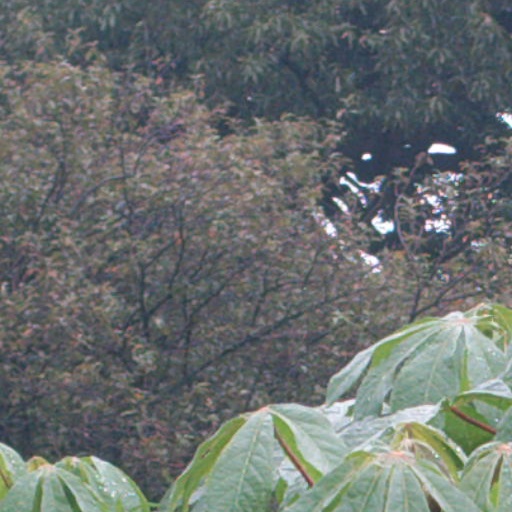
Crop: cassava